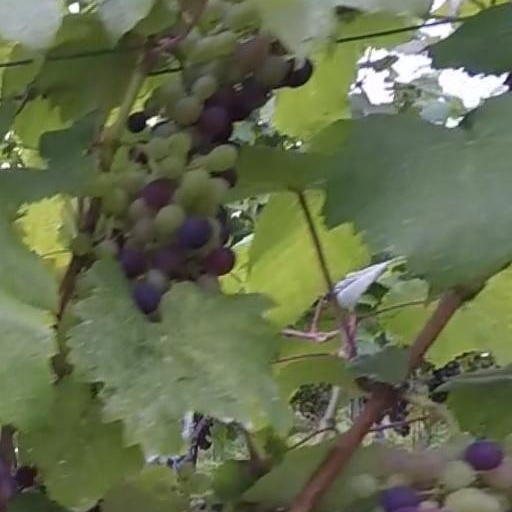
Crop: grape